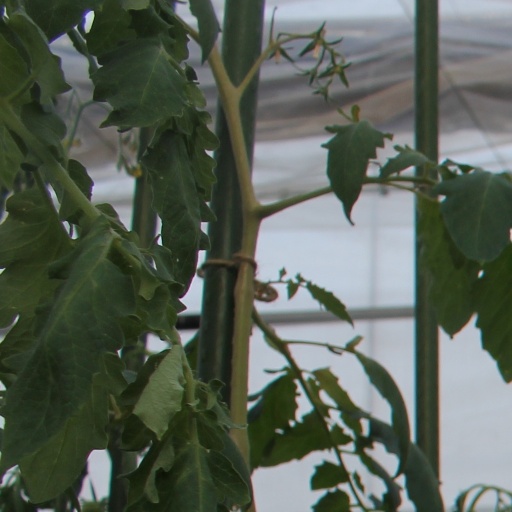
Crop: tomato